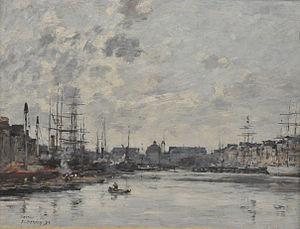
Le port du Havre est un grand port maritime français de commerce et de passagers. C'est aussi un port de plaisance et de pêche sur la Manche.